Elections in Australia

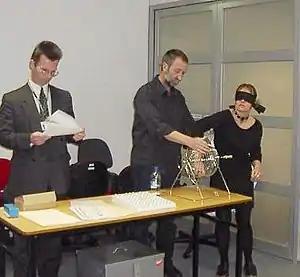
The Australian Electoral Commission holding a blind ballot to determine the order of candidates on the ballot paper

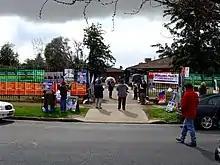
A polling place in New South Wales on election day, 2010

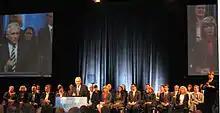
The Labor Party launch at the 2008 Western Australian state election

Voting in federal, state and territory elections is compulsory for all persons on the electoral roll. Voting can take place by a person attending in person at any polling place in their State on the election day or in early voting locations, or by applying for and mailing in a postal vote. Voters may apply for postal votes in perpetuity. Absentee voting is also available, but not proxy voting.